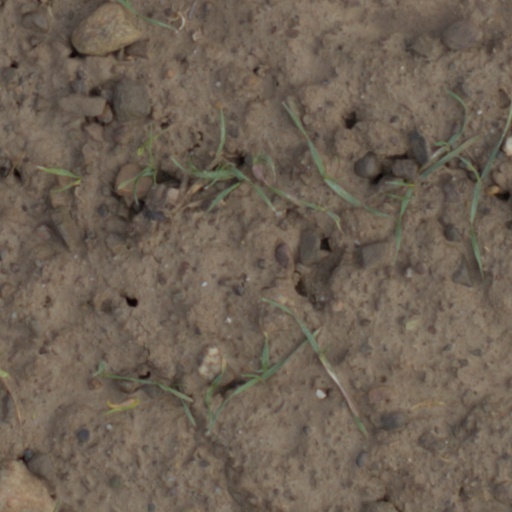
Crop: wheat